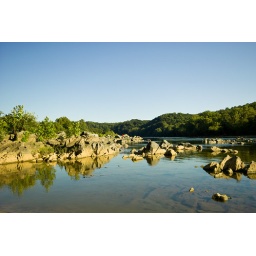
10-20mm EX DC; P mode, center area metering, auto white balance, processed in PSElements5/ACR4.6